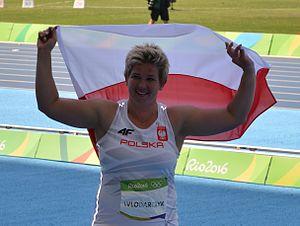
Anita Włodarczyk défilant après sa victoire au concours du lancer de marteau aux JO de Rio 2016
Anita Włodarczyk est une athlète polonaise spécialiste du lancer du marteau, actuelle détentrice du record du monde avec 82,98 m. Championne du monde en 2009, 2013, 2015 et 2017, et championne olympique à Londres en 2012 et à Rio en 2016, elle compte également quatre titres de championne d'Europe obtenus en 2012, 2014 et 2016 et 2018. Seule athlète à compter des lancers à plus de 80 m dans sa discipline, elle a logiquement récupéré la médaille d'or des Jeux olympiques de Londres 2012, puisque celle qui l'avait devancée, la Russe Tatyana Lysenko a été disqualifiée pour dopage par le CIO à la suite de la réanalyse de ses échantillons le 11 octobre 2016.